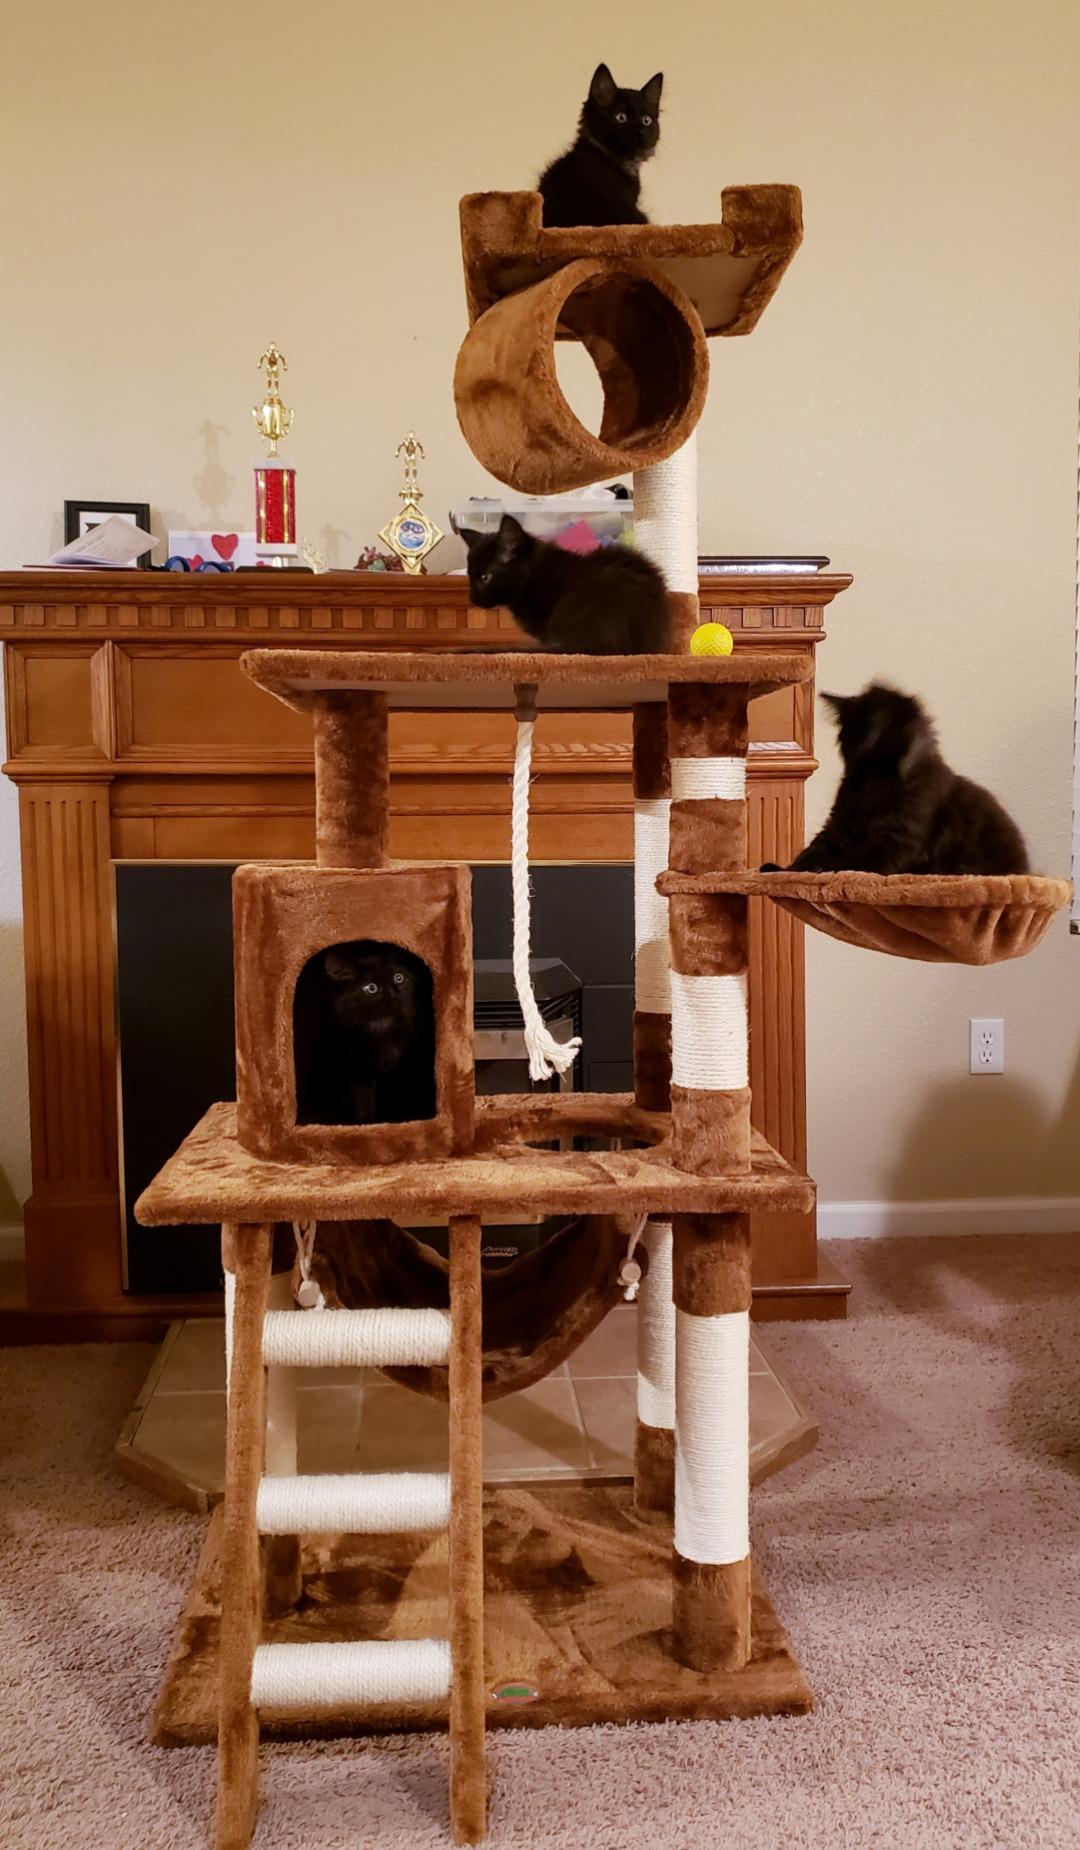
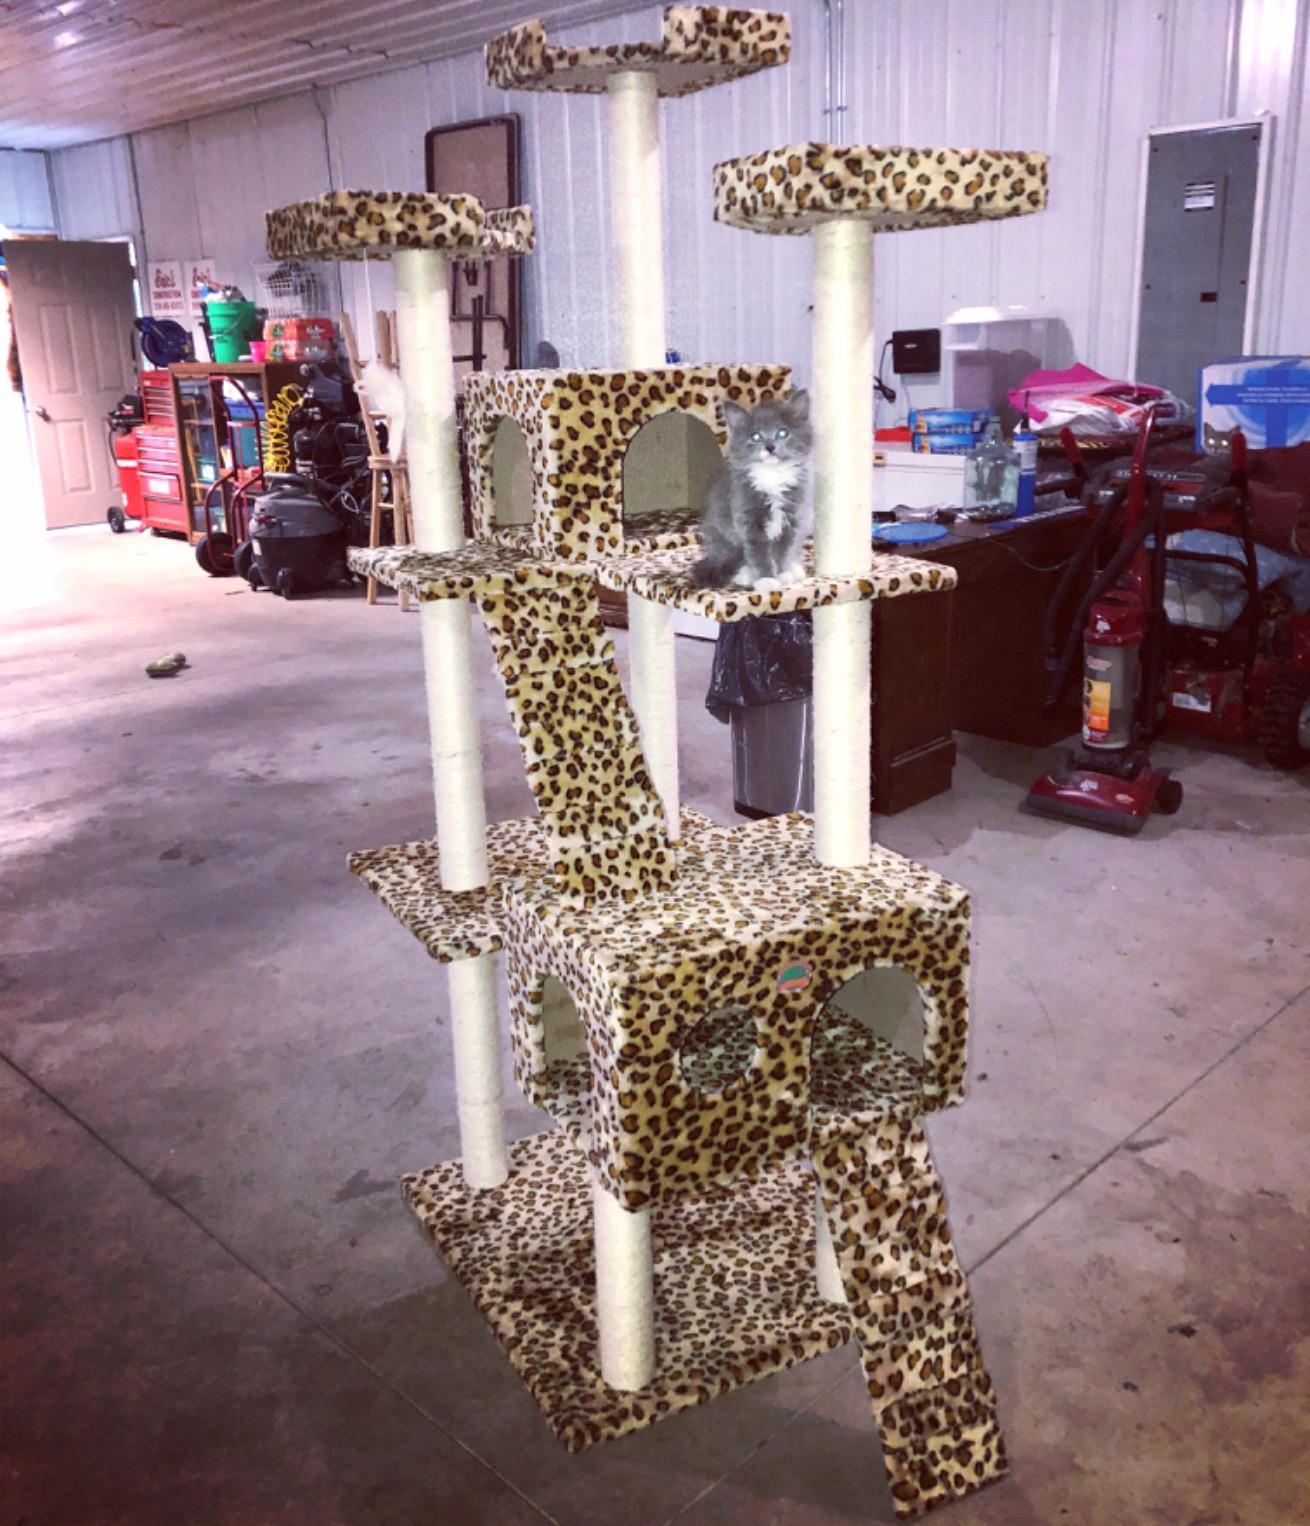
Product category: items_cat tree
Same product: no